Battle of Jargeau

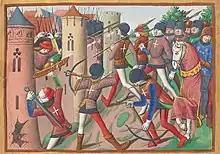
Battle of Jargeau, miniature from Vigiles du roi Charles VII

The Battle of Jargeau took place on 11–12 June 1429. It was part of the Loire Campaign during the Hundred Years' War, where the forces of Charles VII of France successfully recaptured much of the region, following their victory at the Siege of Orléans. The battle ended in victory for Charles VII and is notable as Joan of Arc's first offensive battle.